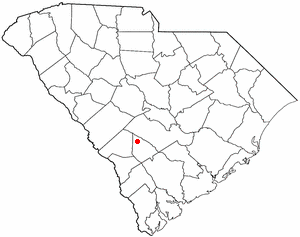
Denmark (South Carolina)
Denmarks beliggenhed i South Carolina.
Denmark er en by i Bamberg County, South Carolina, USA. Befolkningen var 3.328 ved folketællingen i 2000.